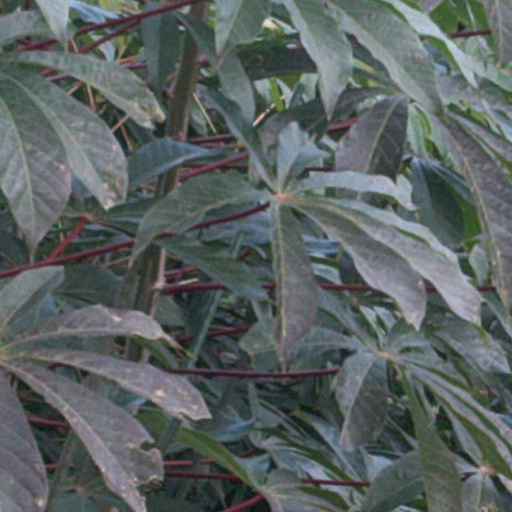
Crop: cassava